Les Troyens

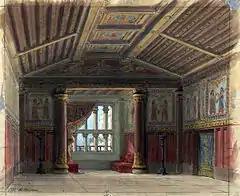
Didon's apartment (1863)

The Carthaginians and their queen, Didon, are celebrating the prosperity that they have achieved in the past seven years since fleeing from Tyre to found a new city. Didon, however, is concerned about Iarbas, the Numidian king, not least because he has proposed a political marriage with her. The Carthaginians swear their defence of Didon, and the builders, sailors and farmers offer tribute to Didon.